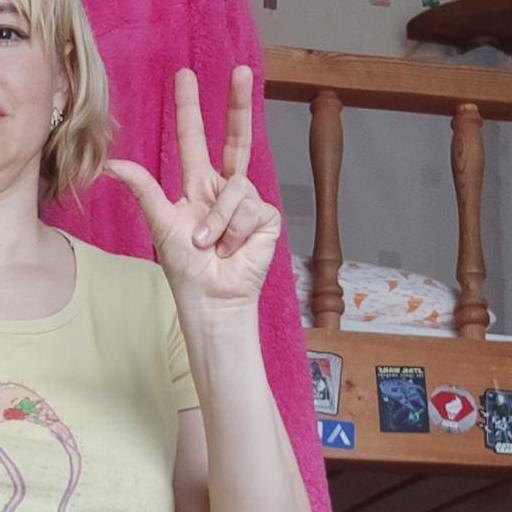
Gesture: three2